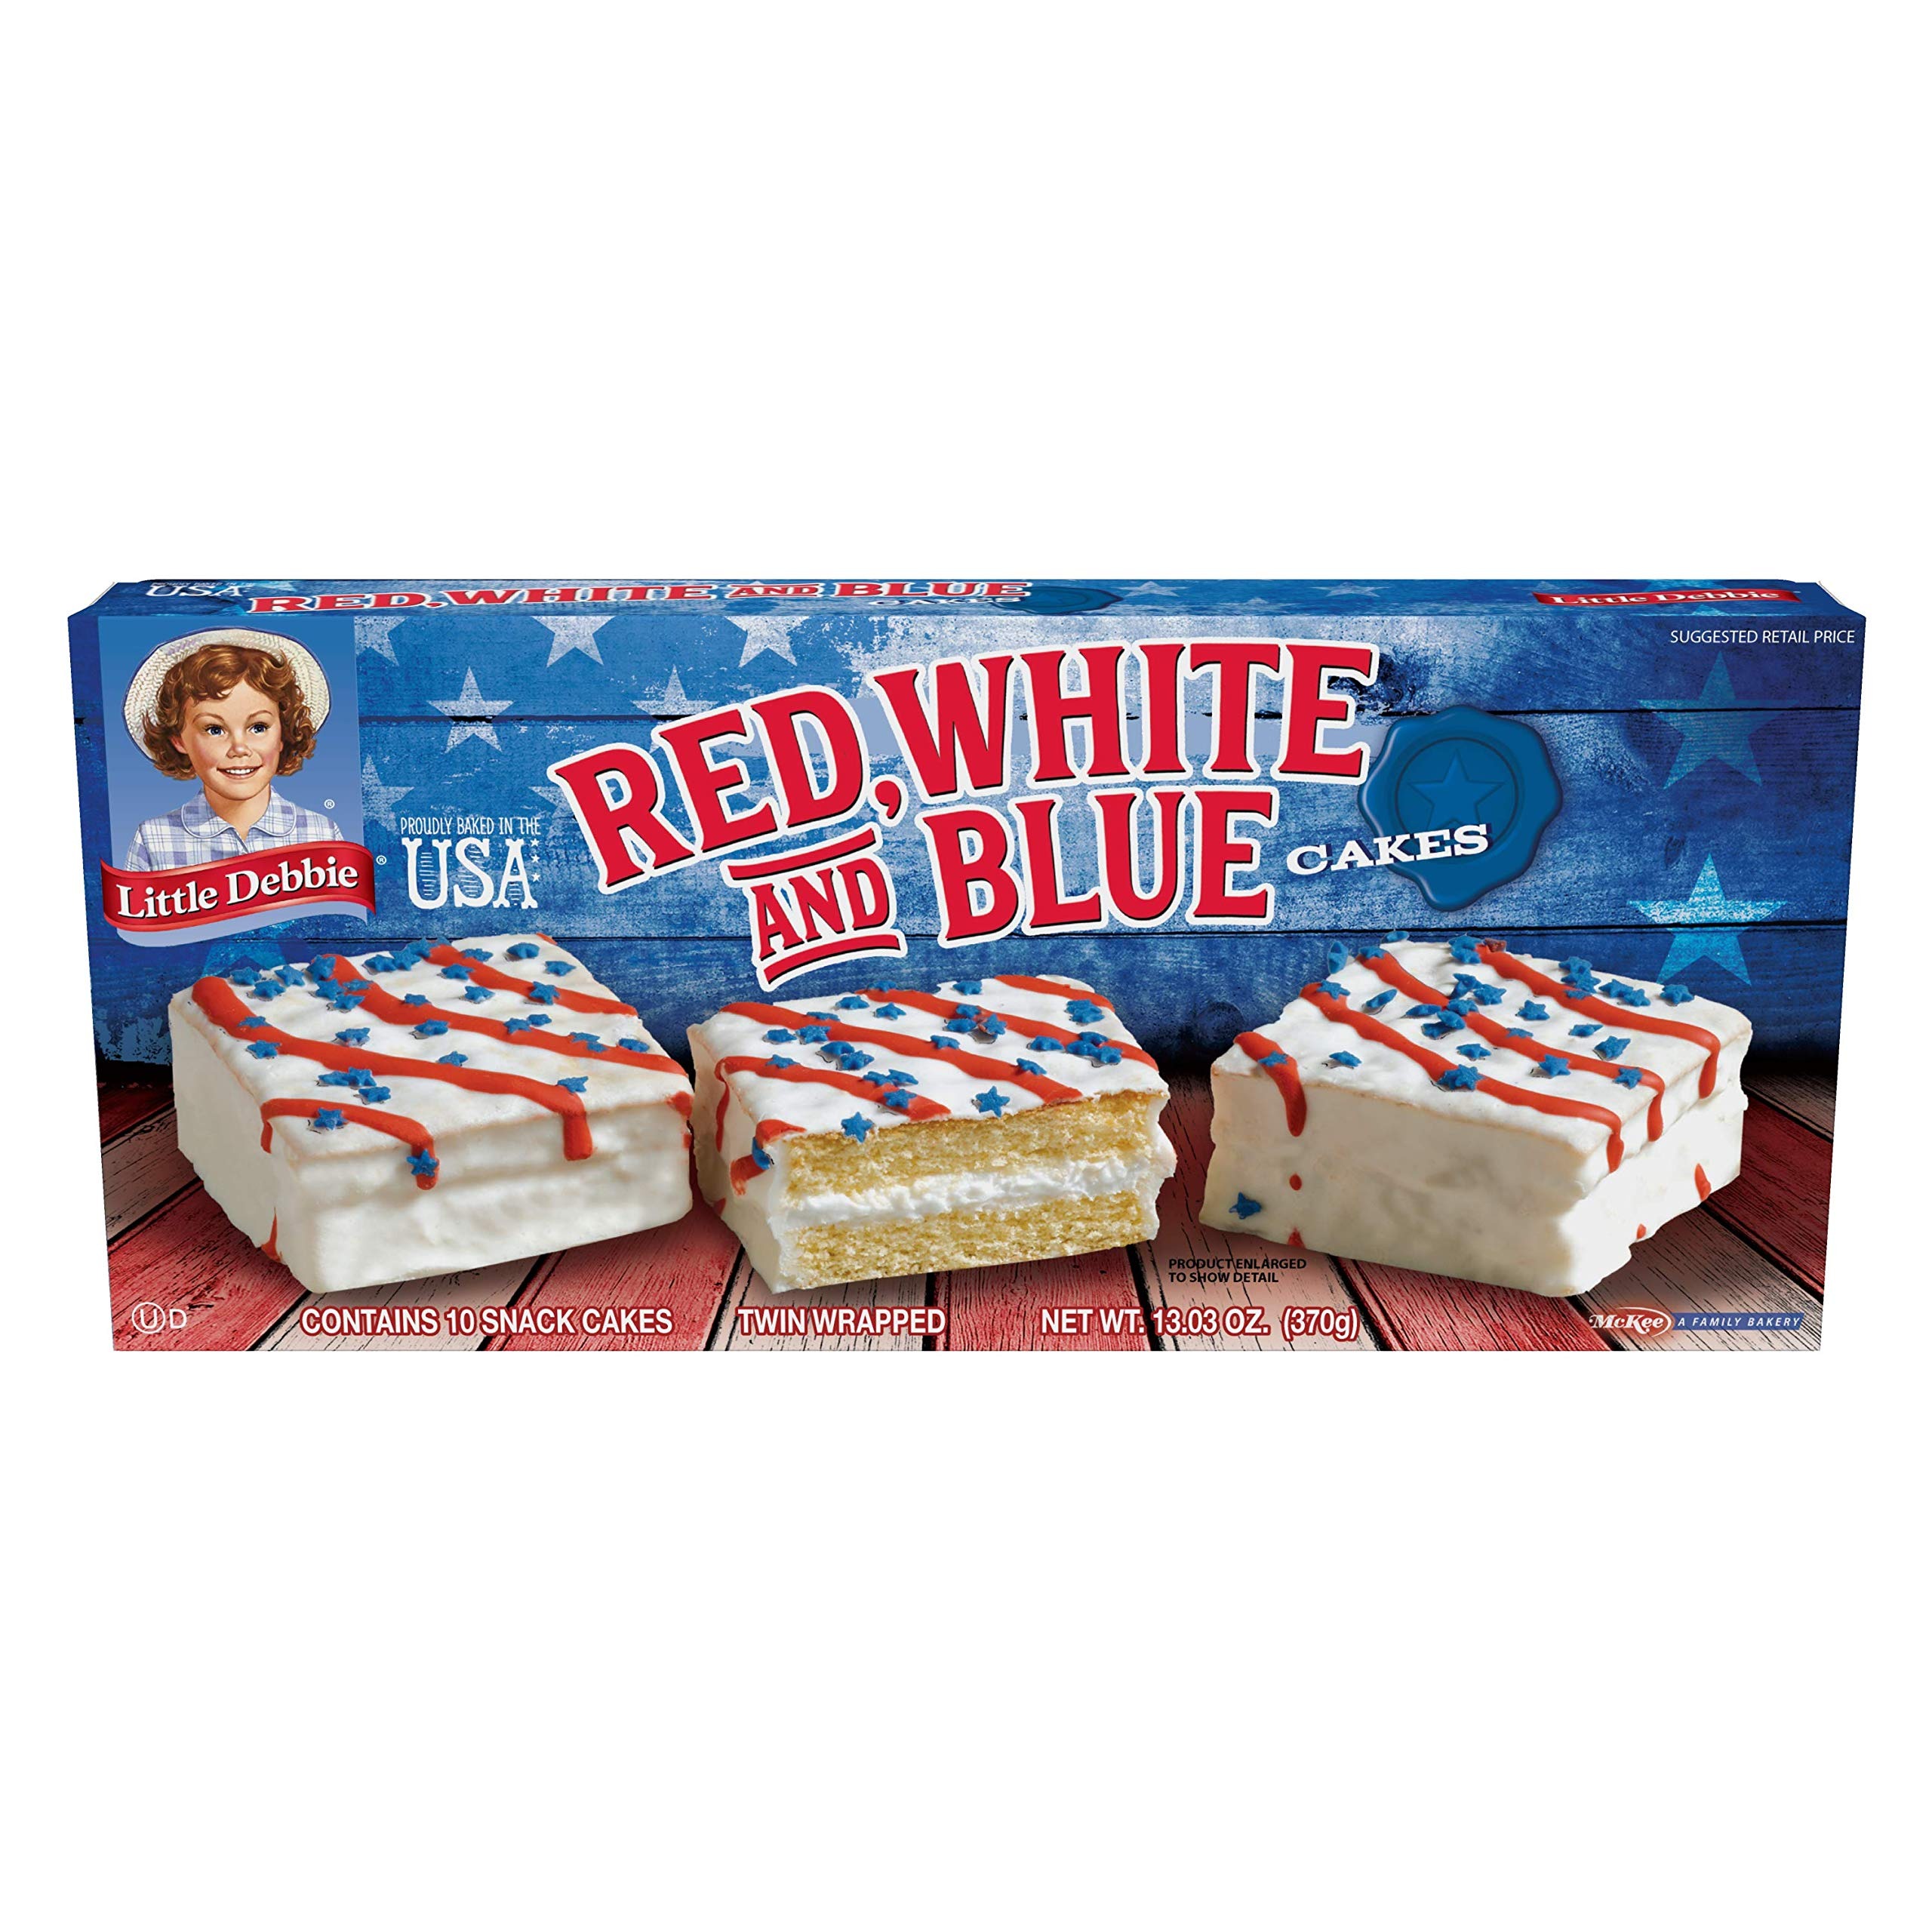
Item Name: Little Debbie Red, White, & Blue Cakes (Vanilla), 13.03 Oz
Bullet Point 1: Just in time for summer celebrations, Little Debbie Red, white, and blue vanilla flavored cakes are sure to make any party more dazzling
Bullet Point 2: Moist vanilla flavored cake is layered with delicious creme and coated in a tasty white frosting
Bullet Point 3: Each cake is topped with red stripes and blue star sprinkles for a colorful surprise
Bullet Point 4: 10 twin-wrapped for easier snacking at any summer event
Value: 13.03
Unit: Ounce

Price: 6.82